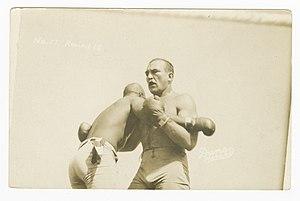
James Jackson Jeffries est un boxeur américain.